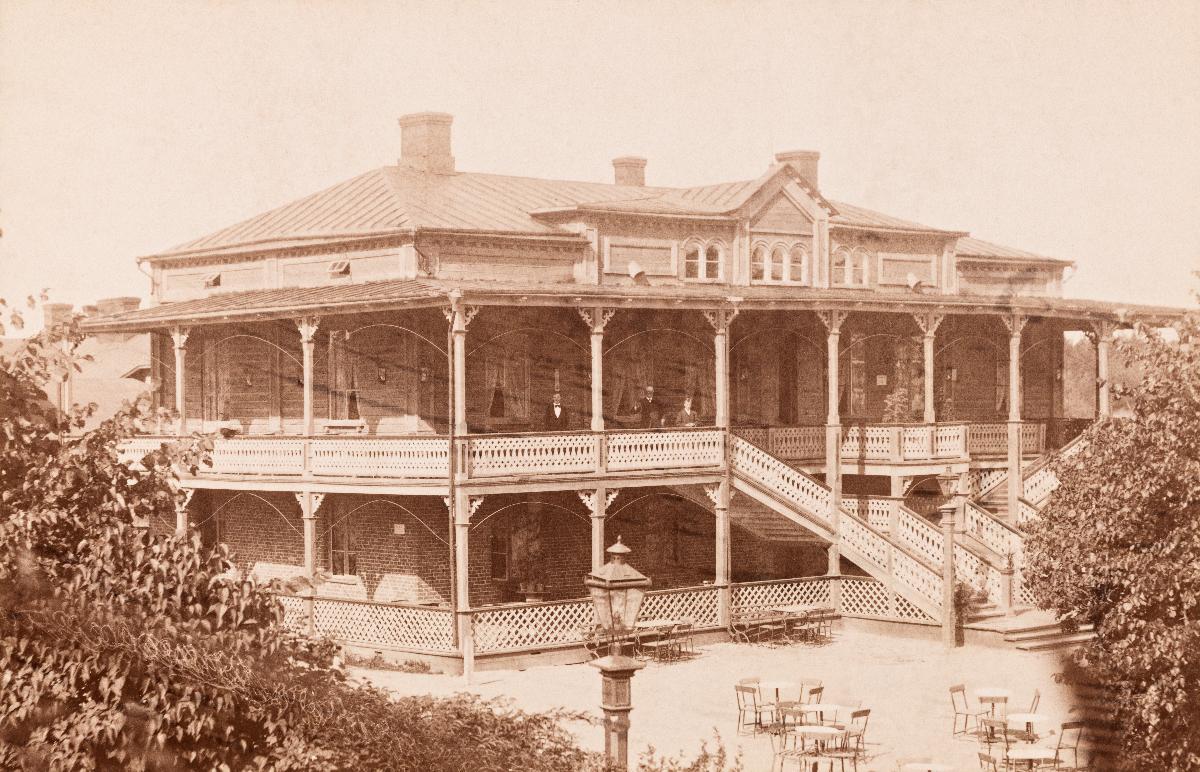
Hesperian ravintola Hesperian puistossa, Hesperia 61 B, Läntinen Viertotie 3, nykyään Mannerheimintie 13.
sisällön kuvaus: Hesperian ravintola Hesperian puistossa, Hesperia 61 B, Läntinen Viertotie 3, nykyään Mannerheimintie 13. Rakennuksen alempi kerros on tehty tiilistä, ylempi on puurakenteinen. Ainakin kolmella sivulla on kaksikerroksinen veranta ja talon edessä näyttävä kaksoisportaikko. Yläverannalla seisoo kaksi miestä ja poika. Ravintolan pihassa on pieniä pöytäryhmiä. Töölönlahti on rakennuksen oikealla puolella. Ravintolaa mainostettiin tekstillä Landhaus zum Vergnügen, ja tarjolla oli esimerkiksi keilailua, biljardia ja teatteriesityksiä. Ravintola lopetettiin huhtikuussa 1892. Kuva kuuluu sarjaan Bilder från Helsingfors vuodelta 1911. mustavalkoinen
Ajankohta: kuvausaika 1870-1879
Paikka: Suomi, Uusimaa, Helsinki, Töölö Helsinki, Taka-Töölö Helsinki, Mannerheimintie 13, Hesperian puisto
Aiheet: ravintolat, puurakennukset, verannat, kaiteet, tiilirakennukset, pylväät (elottomat objektit, rakennusten osat), puutarhalyhdyt, englantilaiset puistot, pihakalusteet, miehet, pojat (ikäryhmät), miesten puvut, koristeveistokset, pihat, pöydät, tuolit, restaurants, wooden buildings, railings, brick buildings, columns (architecture), garden furniture, men, boys, men's suits, yards, tables (furniture), chairs, restauranger, träbyggnader, räcken, tegelbyggnader, kolonner (arkitektur), utemöbler, män, pojkar, herrkostymer, gårdsplaner, bord, stolar